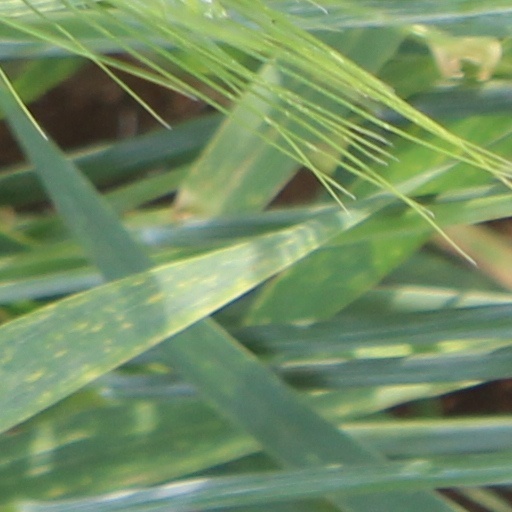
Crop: wheat